Maddur, Mandya

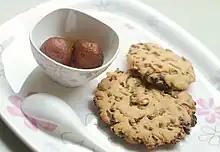
Maddur vada with Gulab jamun

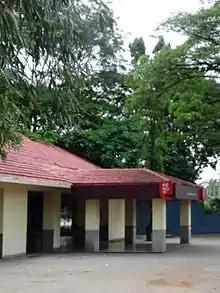
Coffee shop in Maddur

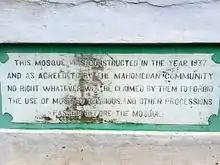
Maddur Mosque

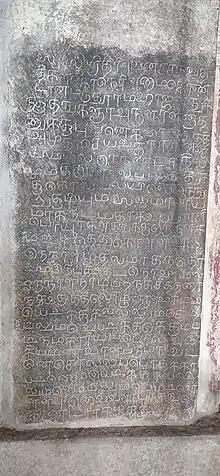
Tamil Inscriptions Found in Ugra Narasimha Swamy Temple, Maddur.

India census, Maddur had a population of 28,754 of which 14,342 males and 14,412 females. Maddur has an average literacy rate of 68%, higher than the national average of 59.5%: male literacy is 73%, and female literacy is 63%. In Maddur, 12% of the population is under 6 years of age.